Reruhi Shimizu

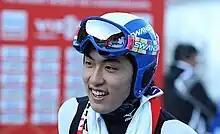

Shimizu's debut in FIS Ski Jumping World Cup took place in November 2012 in Lillehammer. On 23 November 2013, he won bronze at a team event with Japan in Klingenthal at large hill.